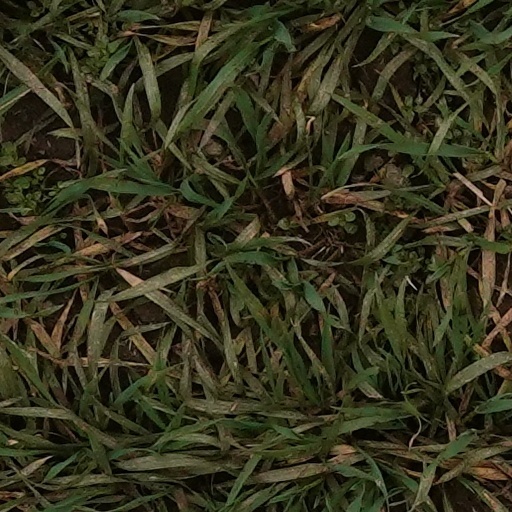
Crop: wheat